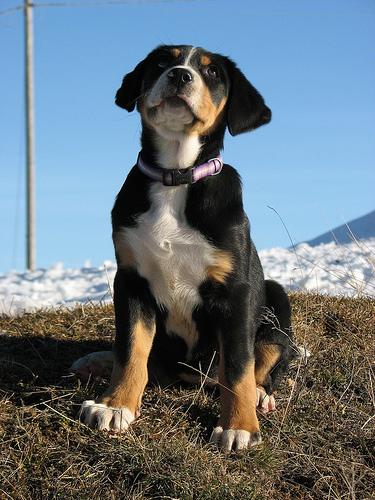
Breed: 237-n000086-Greater_Swiss_Mountain_dog